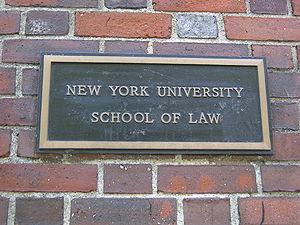
L'université de New York est une université privée américaine située à New York. Son campus principal est situé dans le quartier de Greenwich Village dans l'arrondissement de Manhattan. Fondée en 1831 par l’homme politique américain Albert Gallatin et un groupe de New-Yorkais, elle est devenue la plus grande université privée à but non lucratif du pays, avec un nombre total d’étudiants supérieur à 40 000. Elle regroupe quinze établissements répartis sur six campus à travers Manhattan.